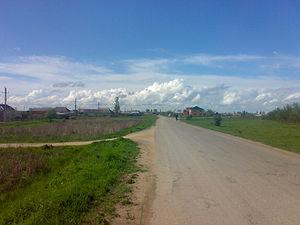
Kandaouraoul est un village ou aoul du centre du Daghestan en fédération de Russie situé dans le raïon de Khassaviourt. Sa population, composée de Koumyks et de Tchétchènes sunnites, était de 1 662 habitants en 2010.